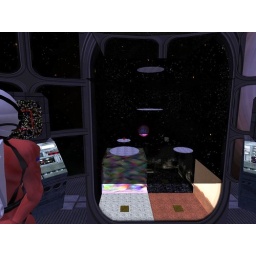
According to this box, I'm right there. The red box within the box. box box box